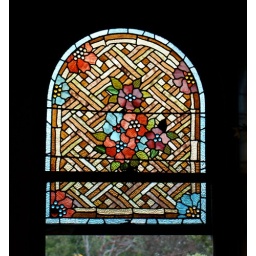
Just one of the many glass windows found in the castle